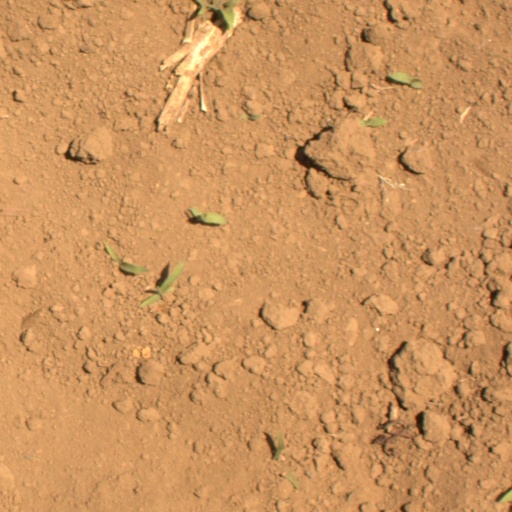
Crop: Jerusalem artichoke